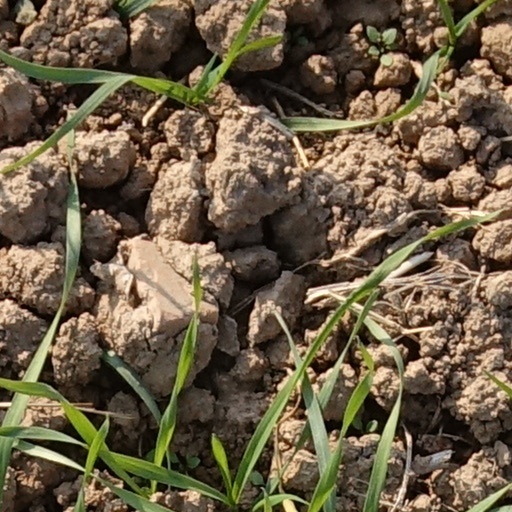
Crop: wheat